Rolf Harris

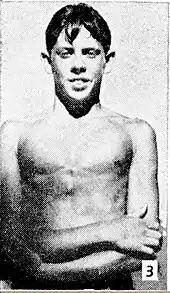
At 14, he swam the fastest time, swimming from scratch, in the "Swim through Bassendean" handicap race, 27 January 1945.

Harris was born on 30 March 1930 in Bassendean, a suburb of Perth, Western Australia, to Agnes Margaret (née Robbins) and Cromwell ("Crom") Harris, who had both emigrated from Cardiff, Wales. He grew up in Wembley, Perth. He was named after Rolf Boldrewood, the pseudonym of an Australian writer whom his mother admired. After his later fame, Harris was often referred to within Australia as "the boy from Bassendean". As a child he owned a dog called Buster Fleabags, about whom he later wrote a book (for the UK Quick Reads Initiative).